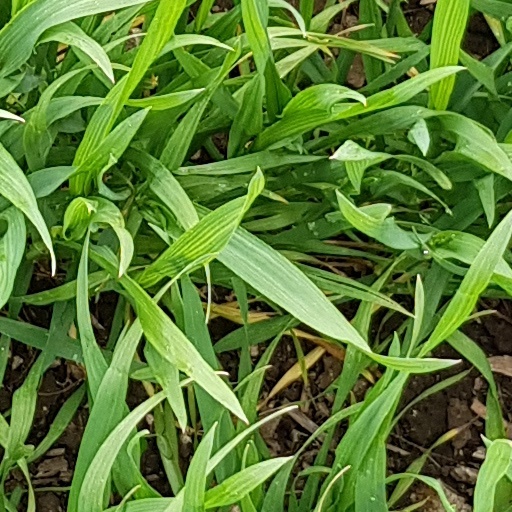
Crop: wheat